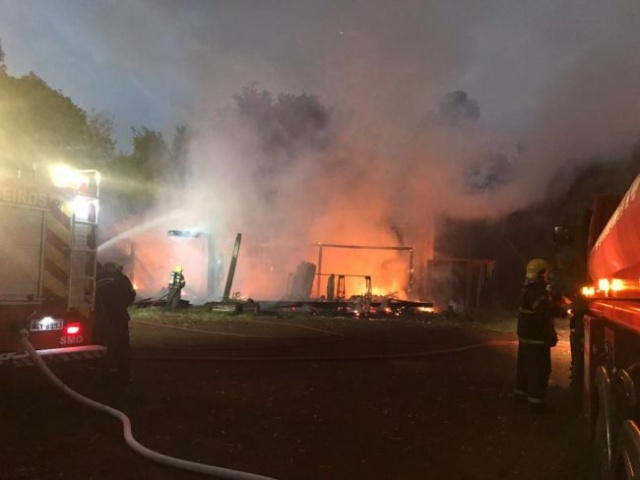
Fire: yes
Smoke: yes